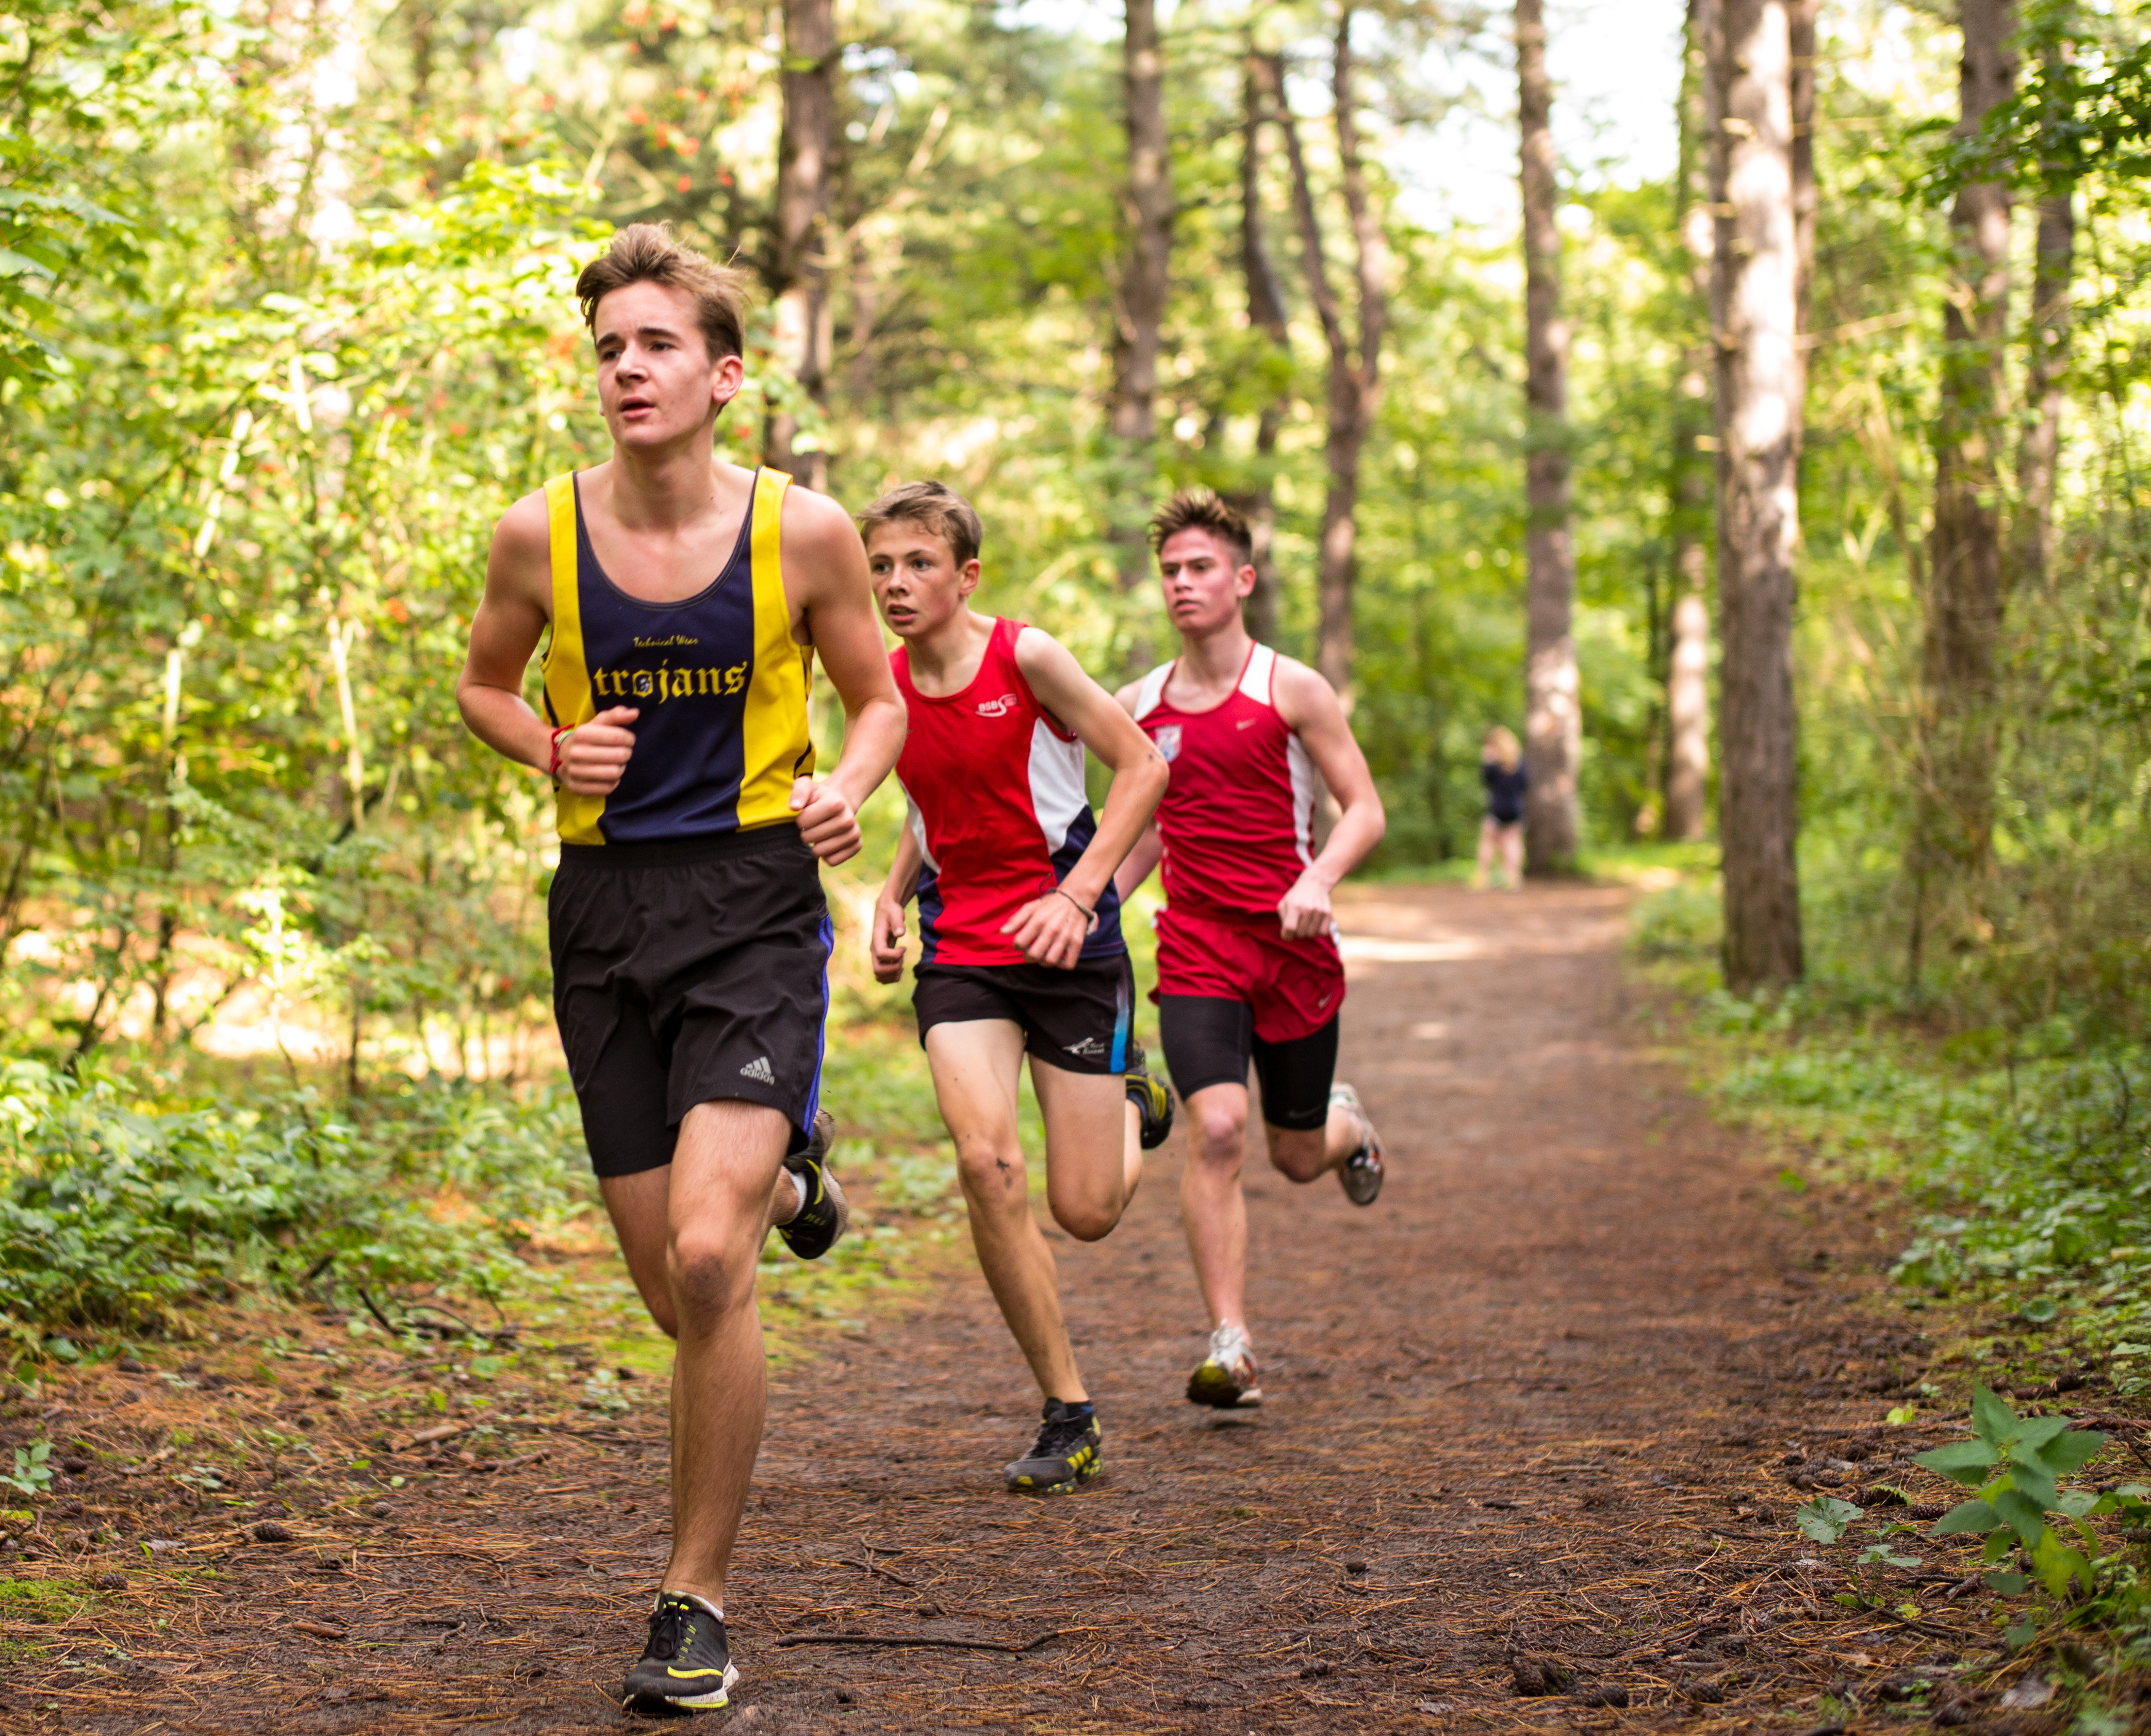
person, trail, running, recreation, jogging, race, sports, endurance, athletics, physical exercise, outdoor recreation, human action, ultramarathon, duathlon, cross country running